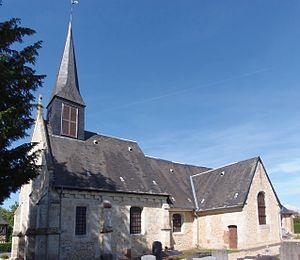
Le Torquesne (Normandie, France). L'église Notre-Dame.
Le Torquesne est une commune française, située dans le département du Calvados en région Normandie, peuplée de 509 habitants.